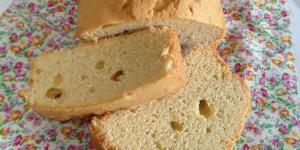
queque de vainilla